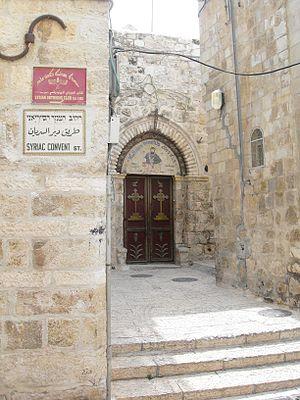
Le vicariat patriarcal syriaque orthodoxe de Jérusalem et de Terre Sainte est une juridiction de l'Église syriaque orthodoxe qui regroupe une partie des chrétiens de tradition araméenne présents en Israël, Palestine et Jordanie.